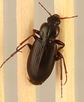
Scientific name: Calathus advena
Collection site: Rocky Mountains NEON (RMNP), plot RMNP_012